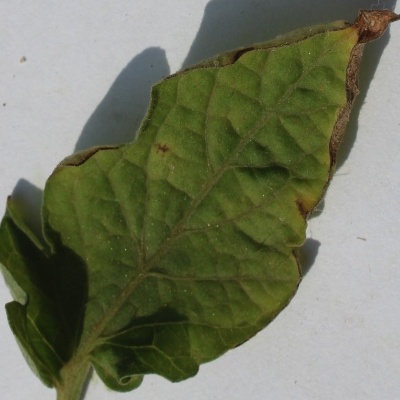
Crop: Tomato
Condition: leaf blight